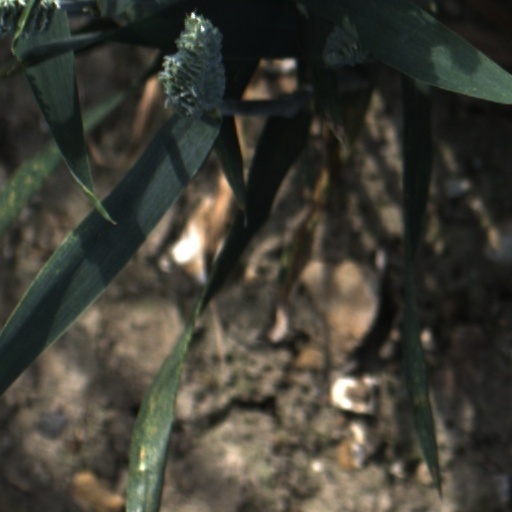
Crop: wheat